Jalila Baccar

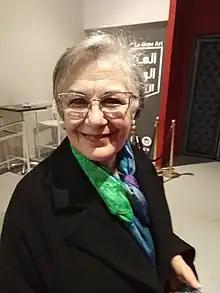
Baccar in 2019

Baccar was born in Tunis on 23 November 1952. She became interested in drama while at school.